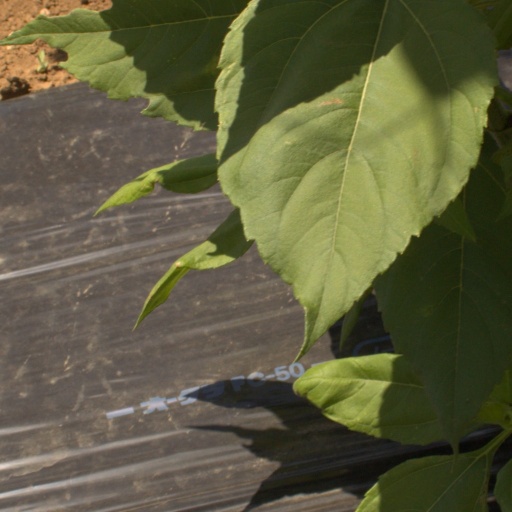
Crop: Jerusalem artichoke